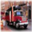
Label: truck